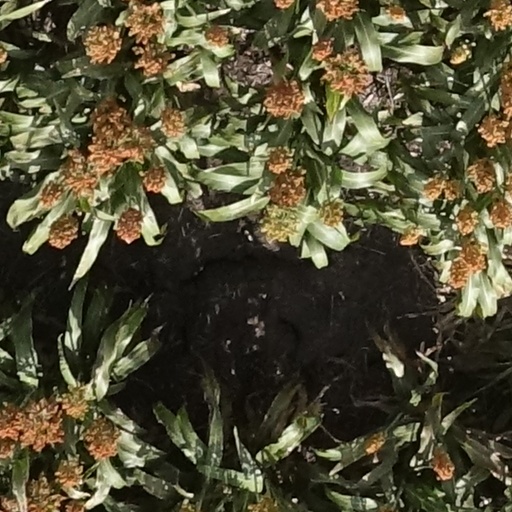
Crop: sorghum